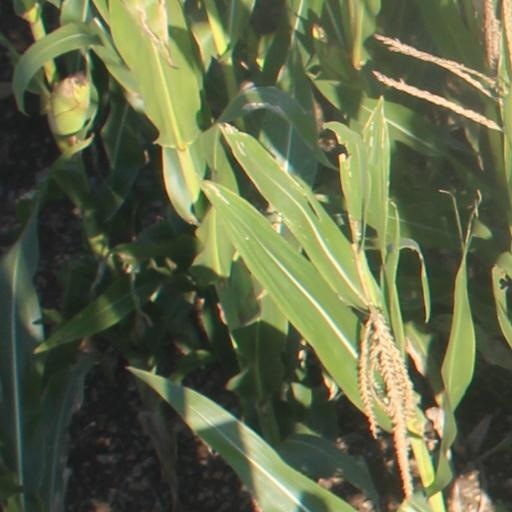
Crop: maize; corn